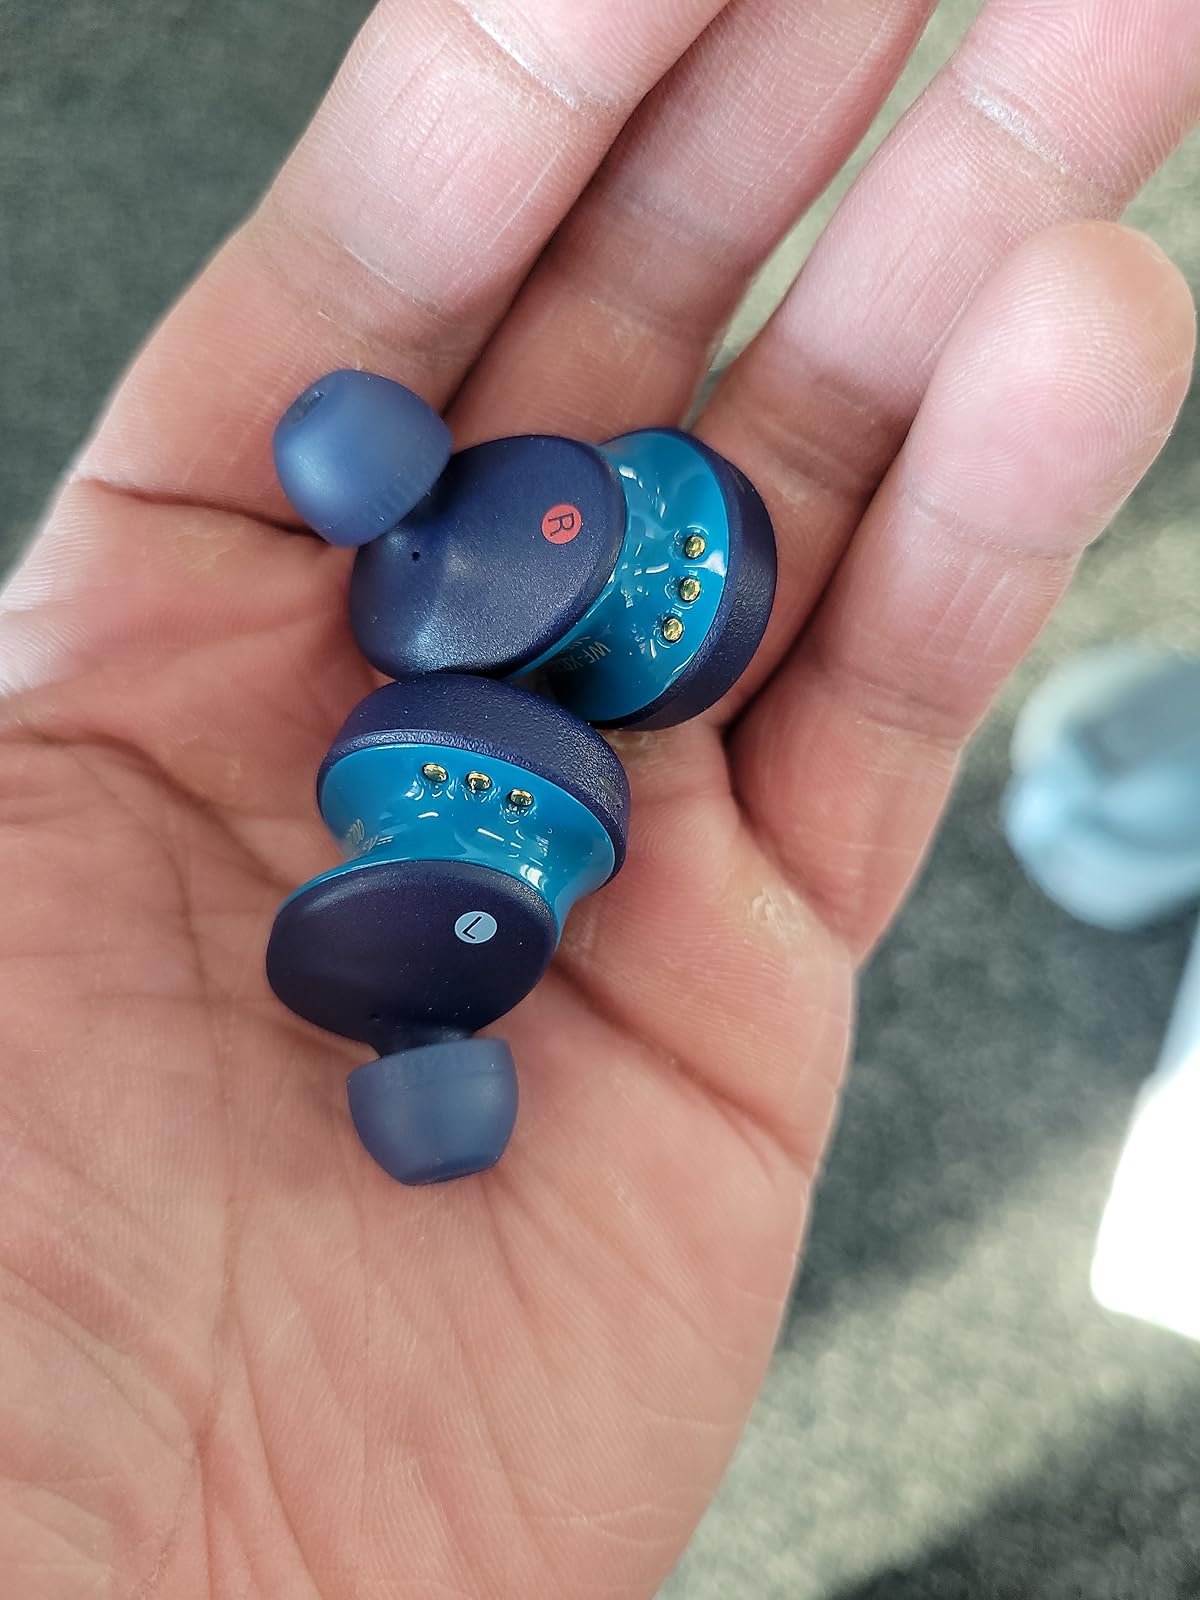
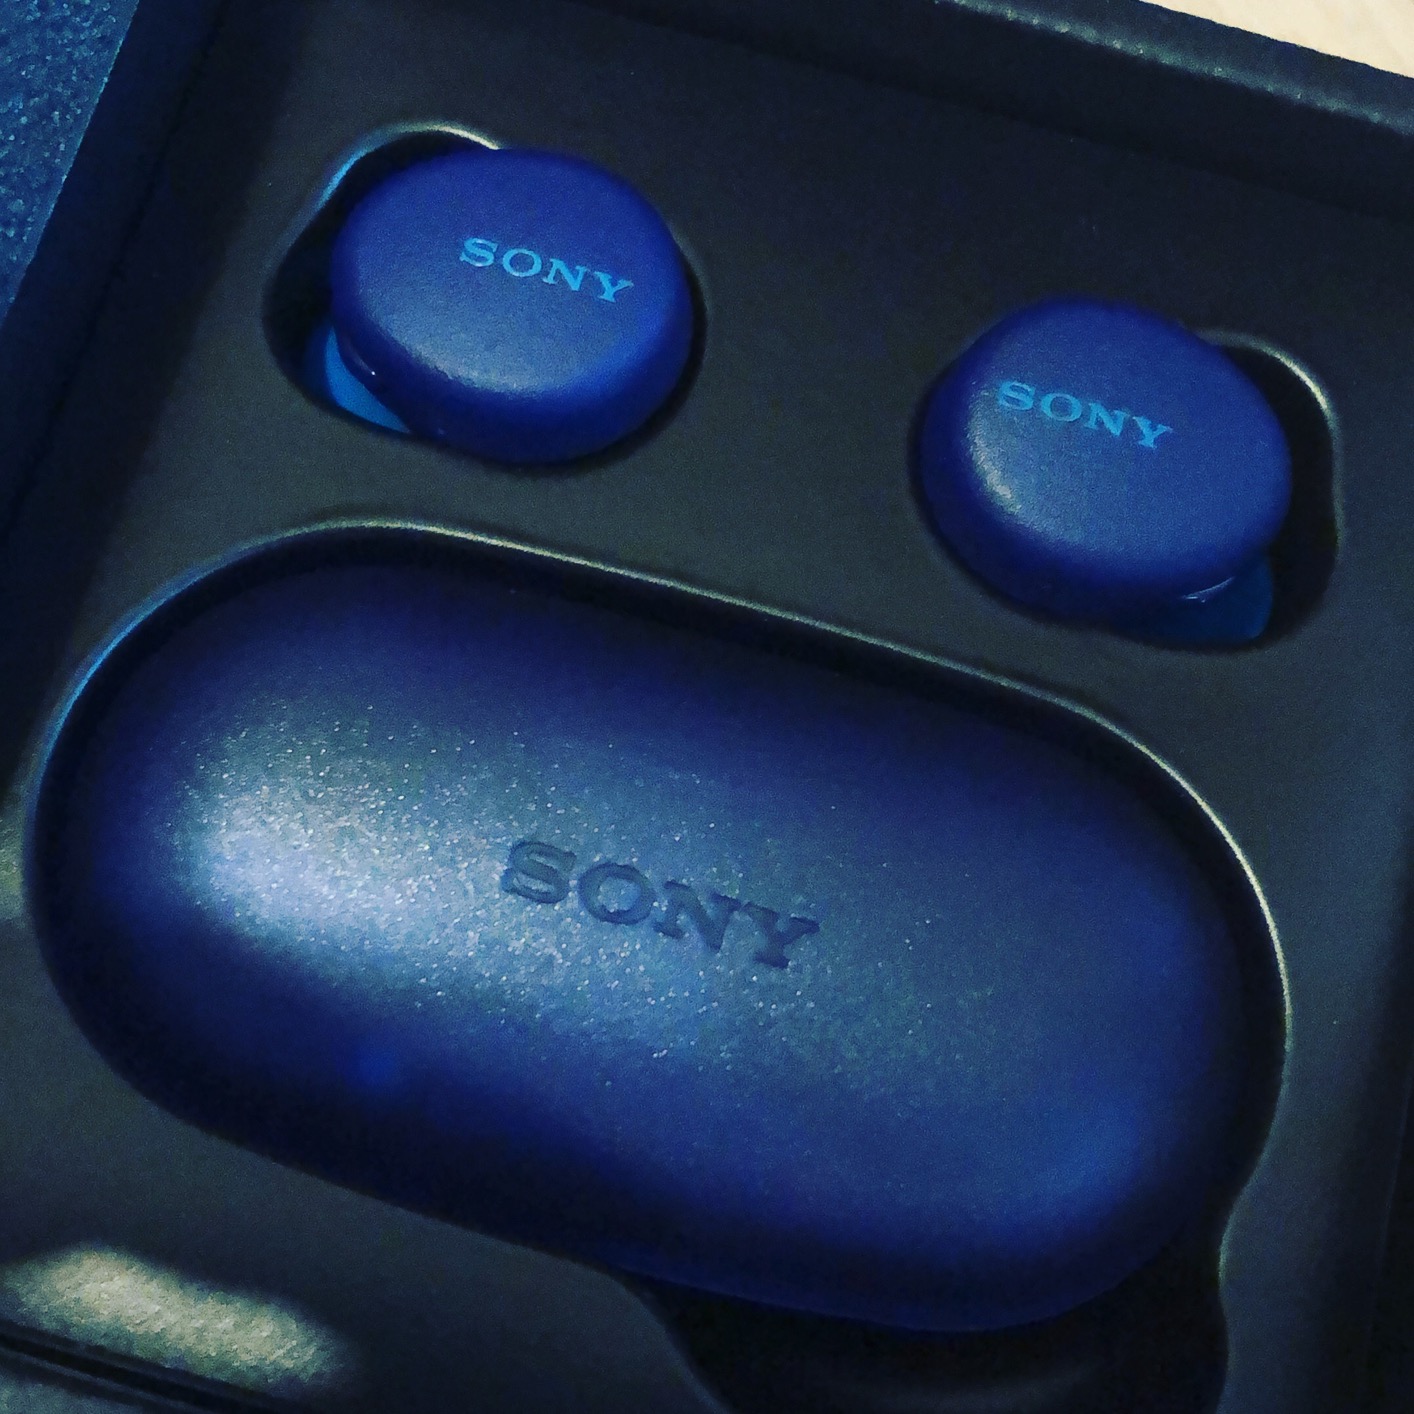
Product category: earbuds
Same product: yes